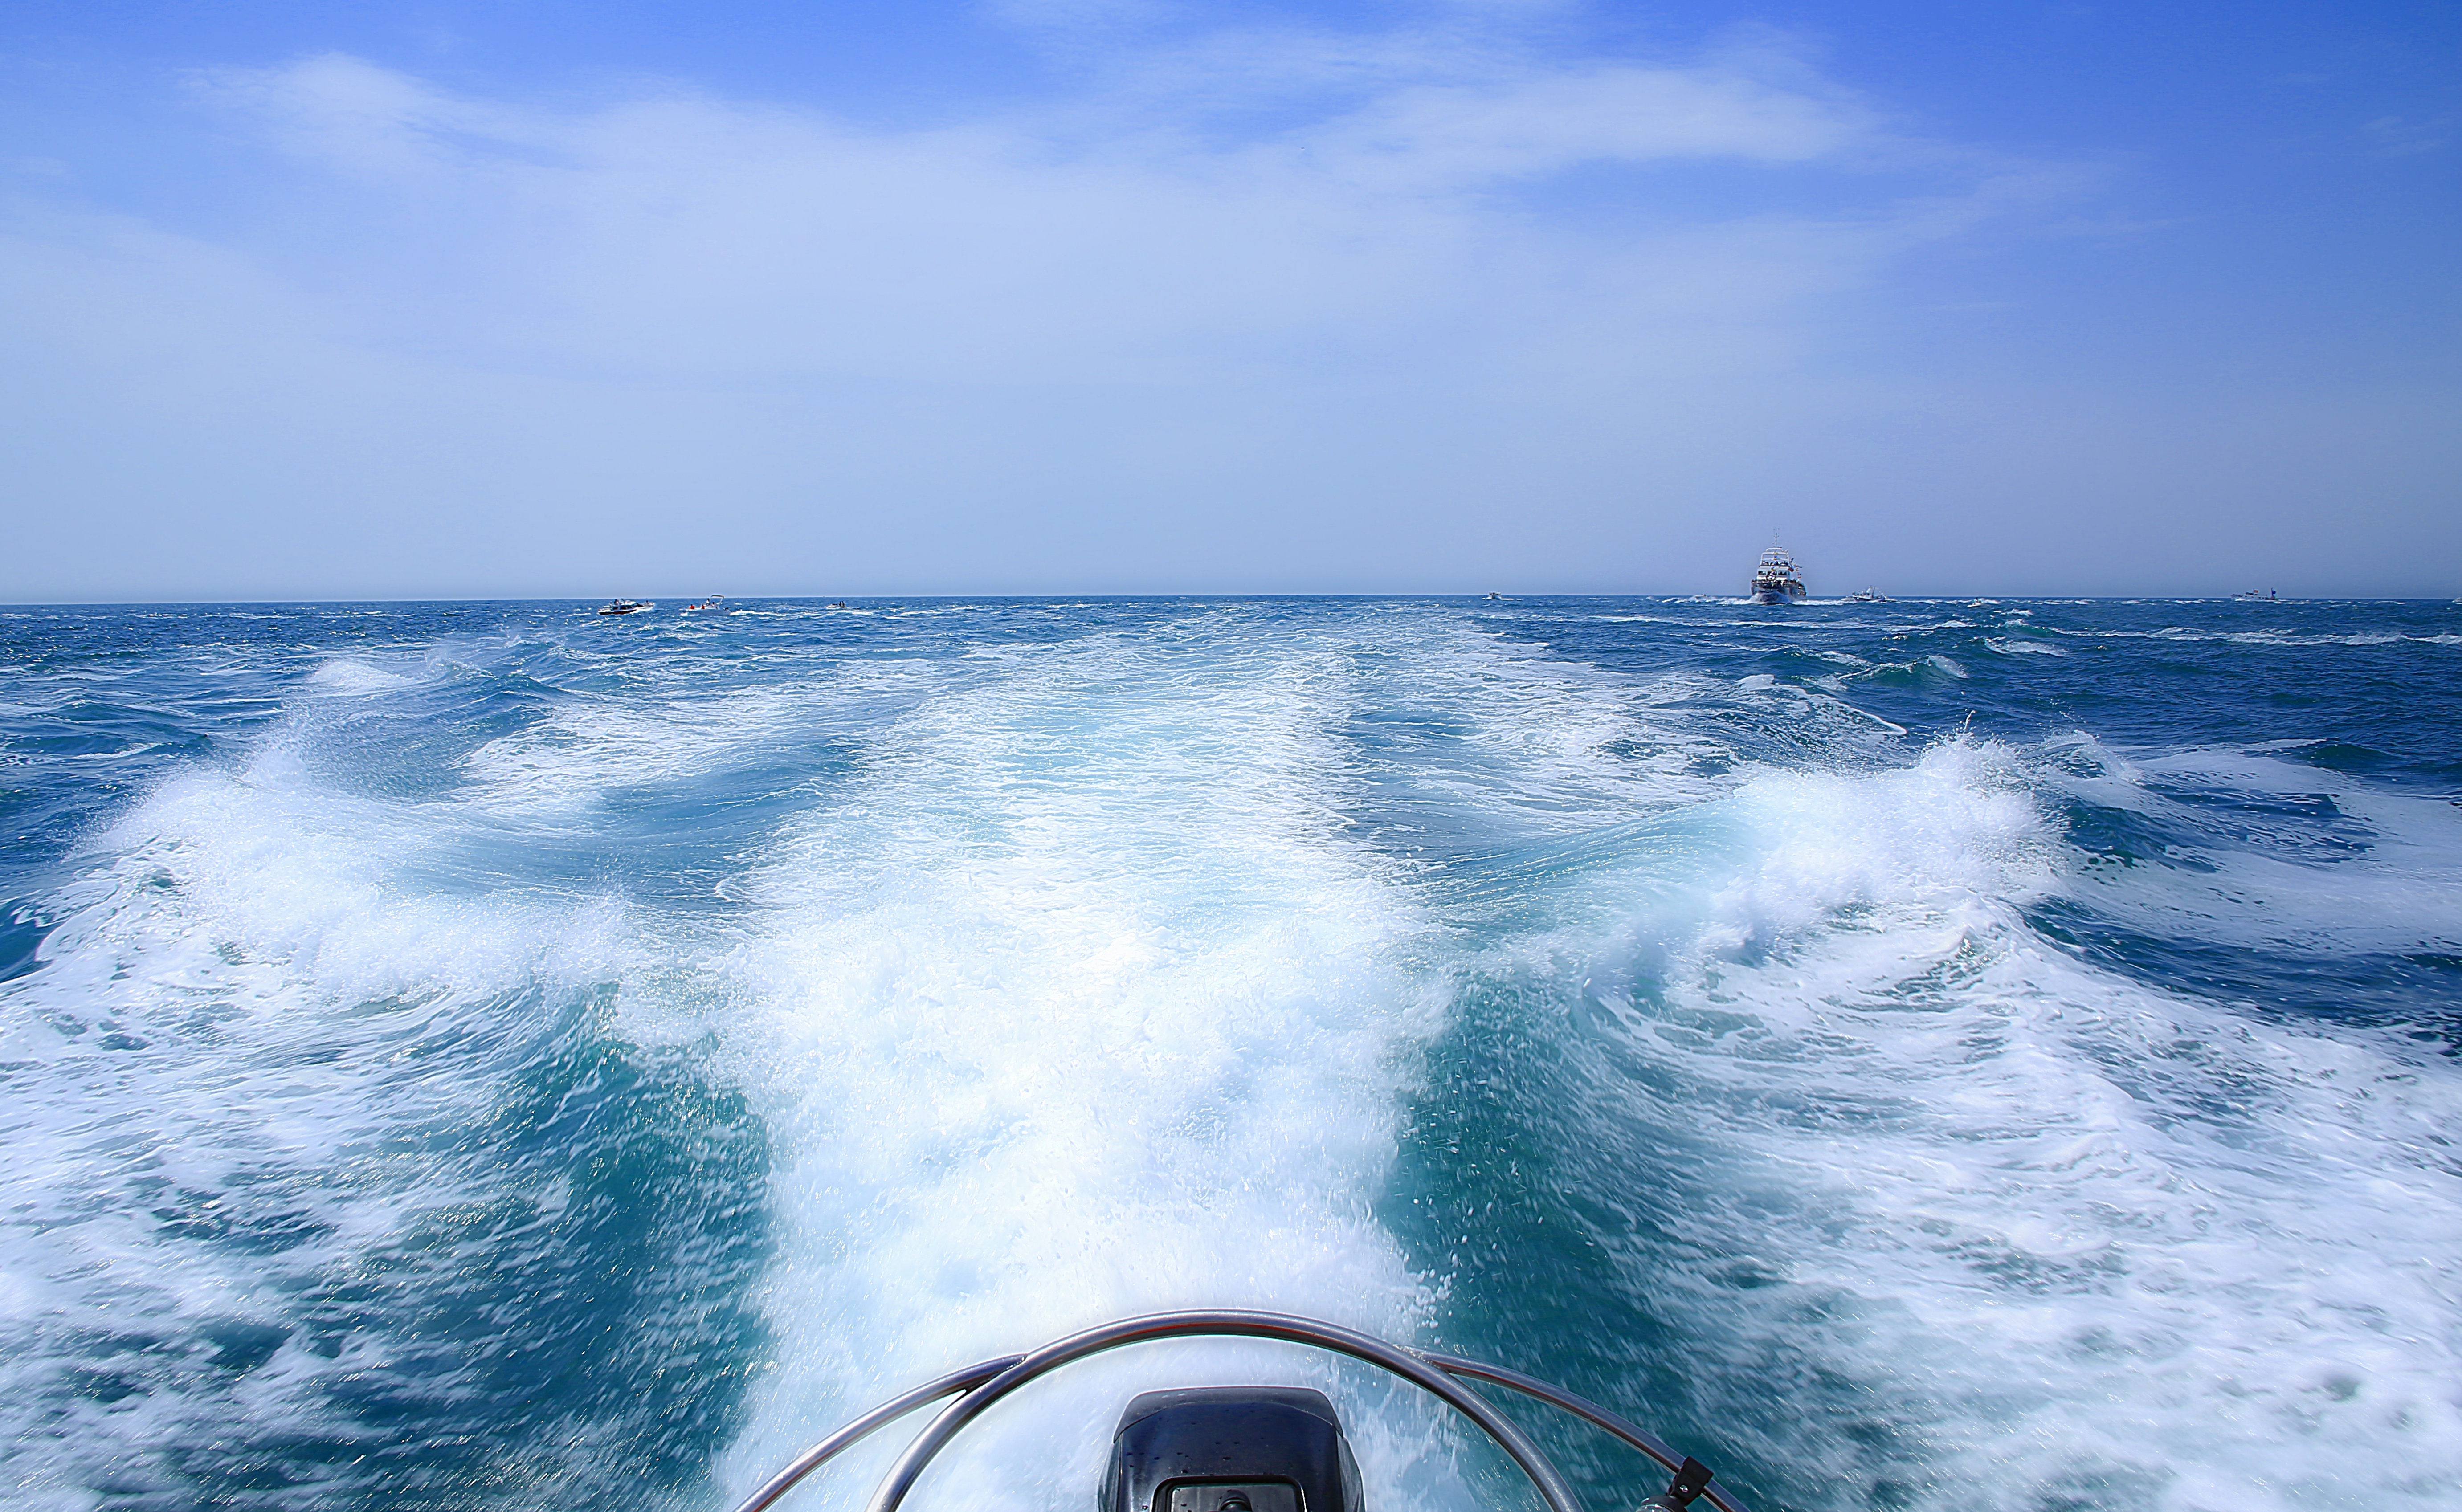
landscape, sea, coast, ocean, horizon, boat, shore, wave, vehicle, sailing, surfboard, holiday, sports, boating, cape, browse, water sport, transparent water, wind wave, surfing equipment and supplies